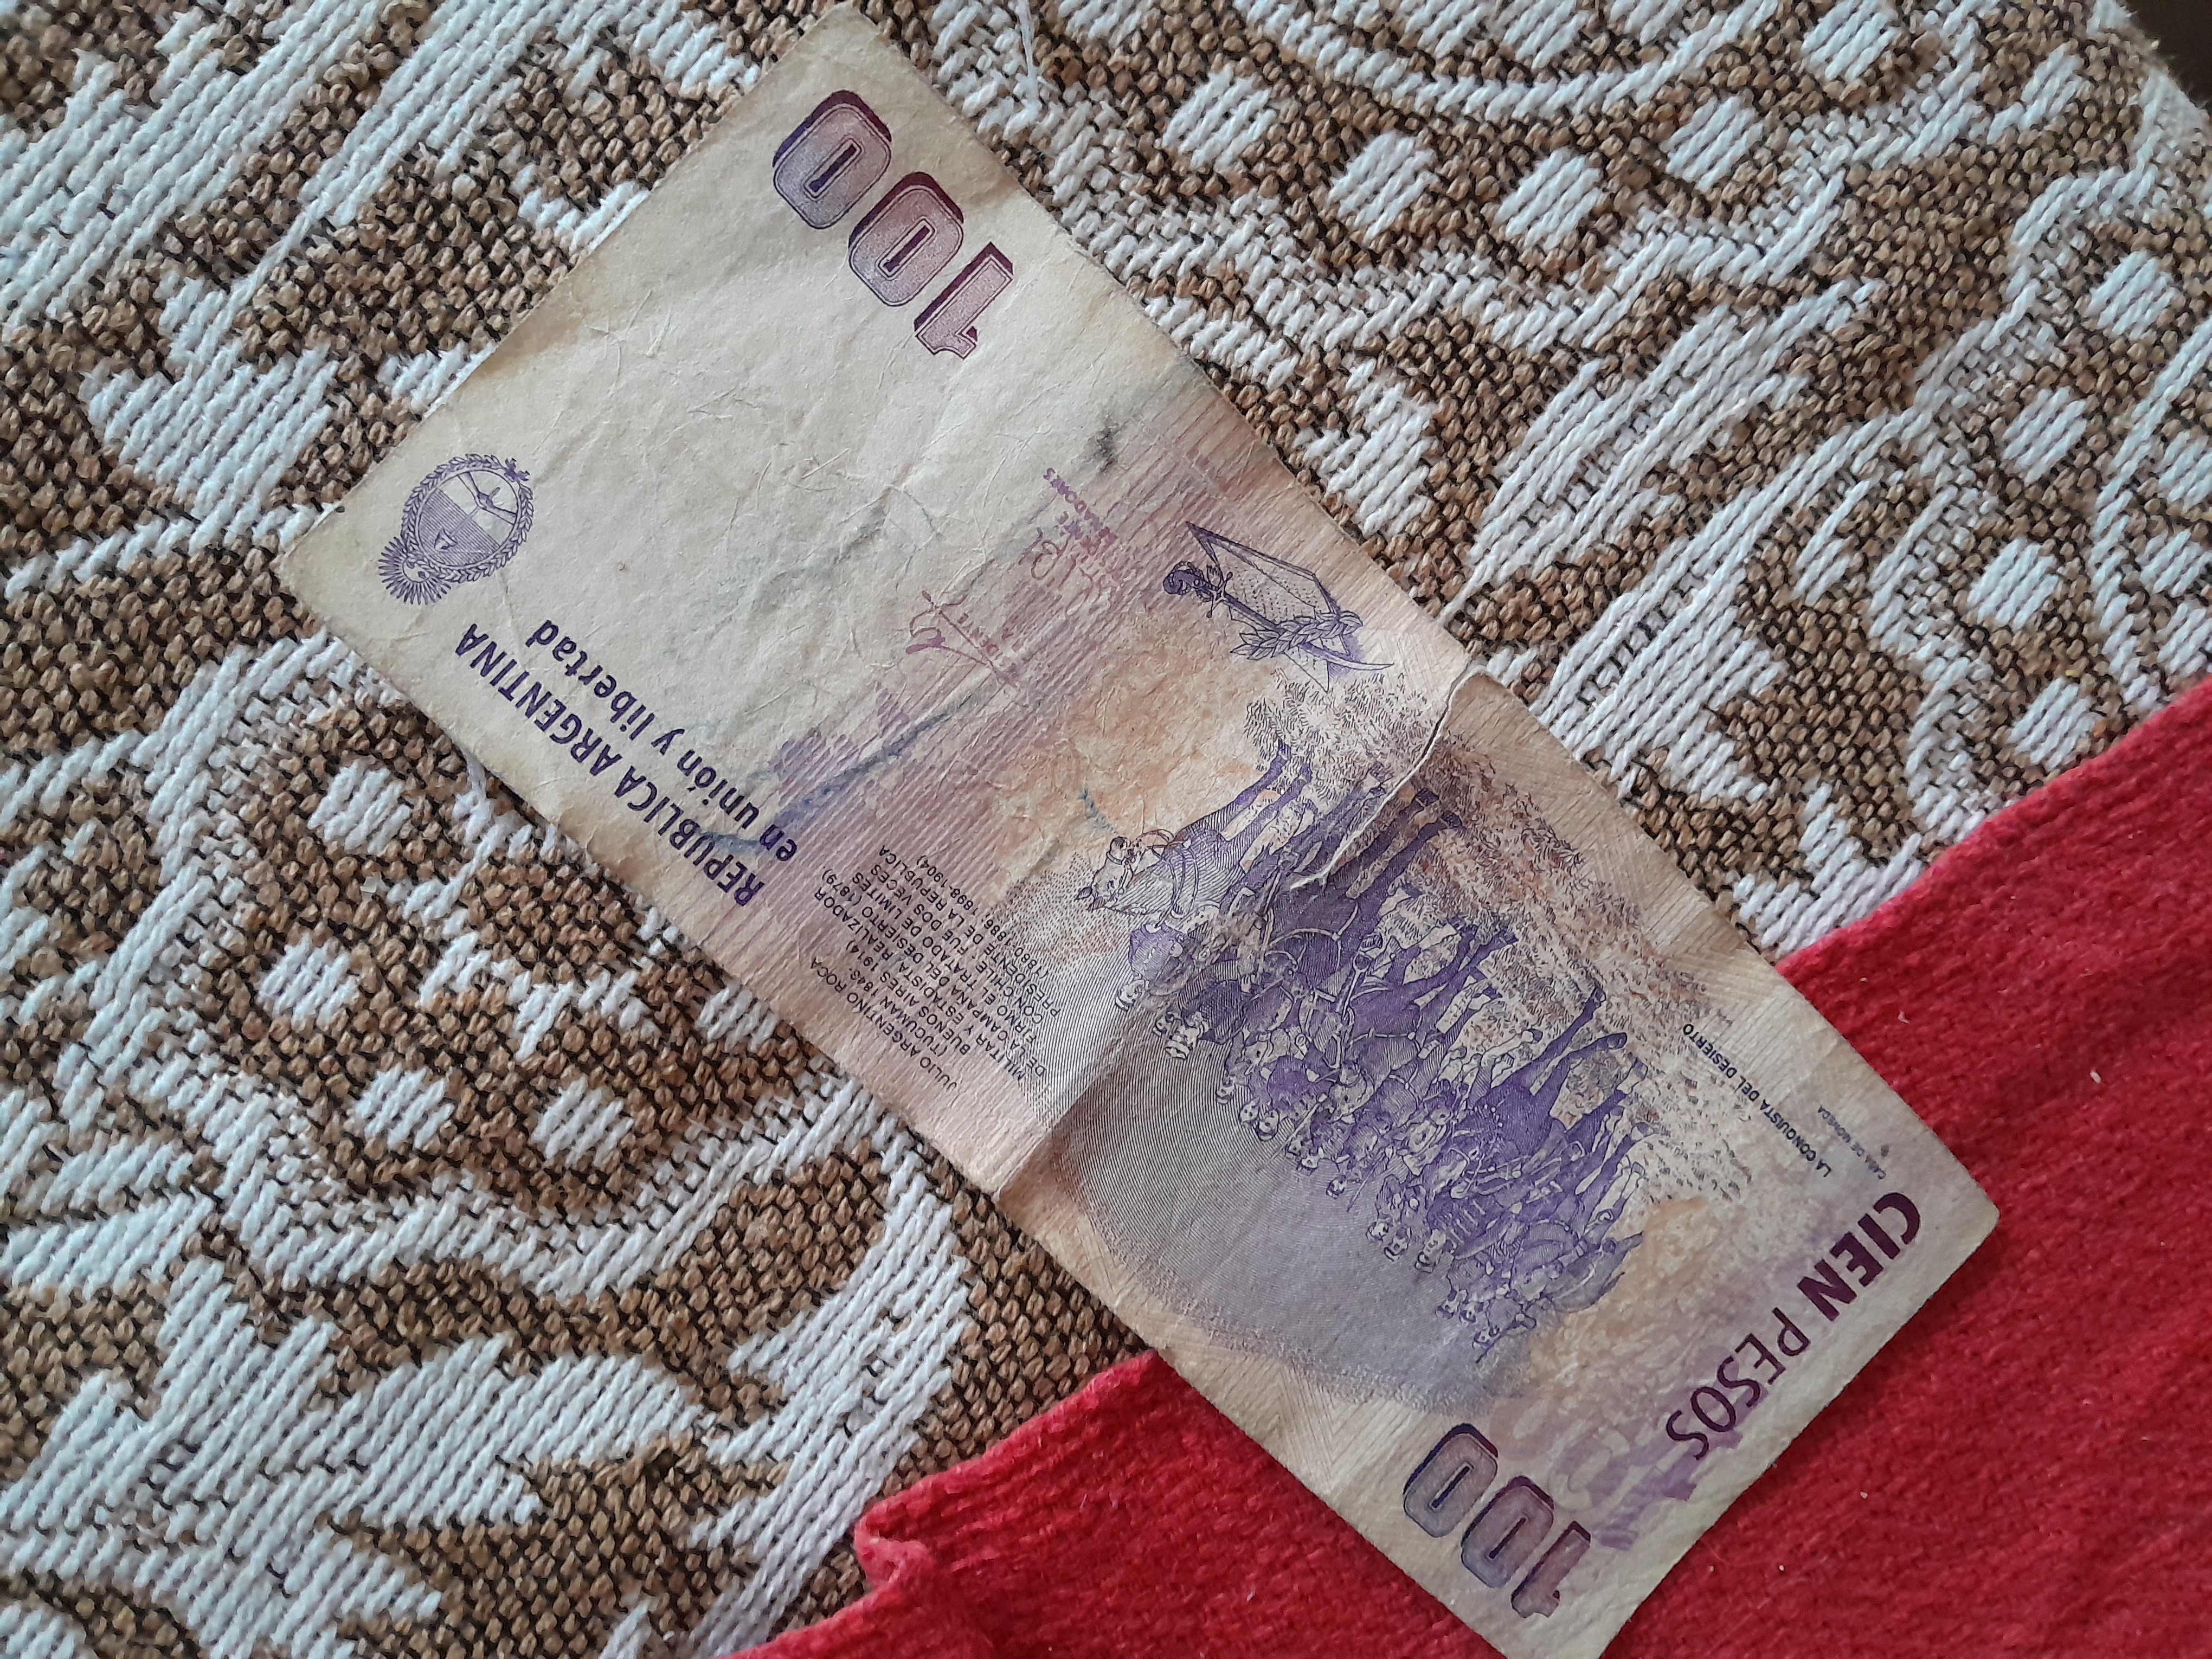
Denominación: 100